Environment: real
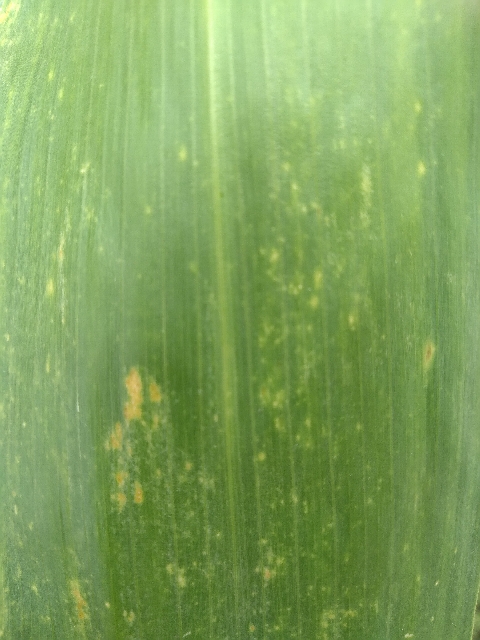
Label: lethal_necrosis